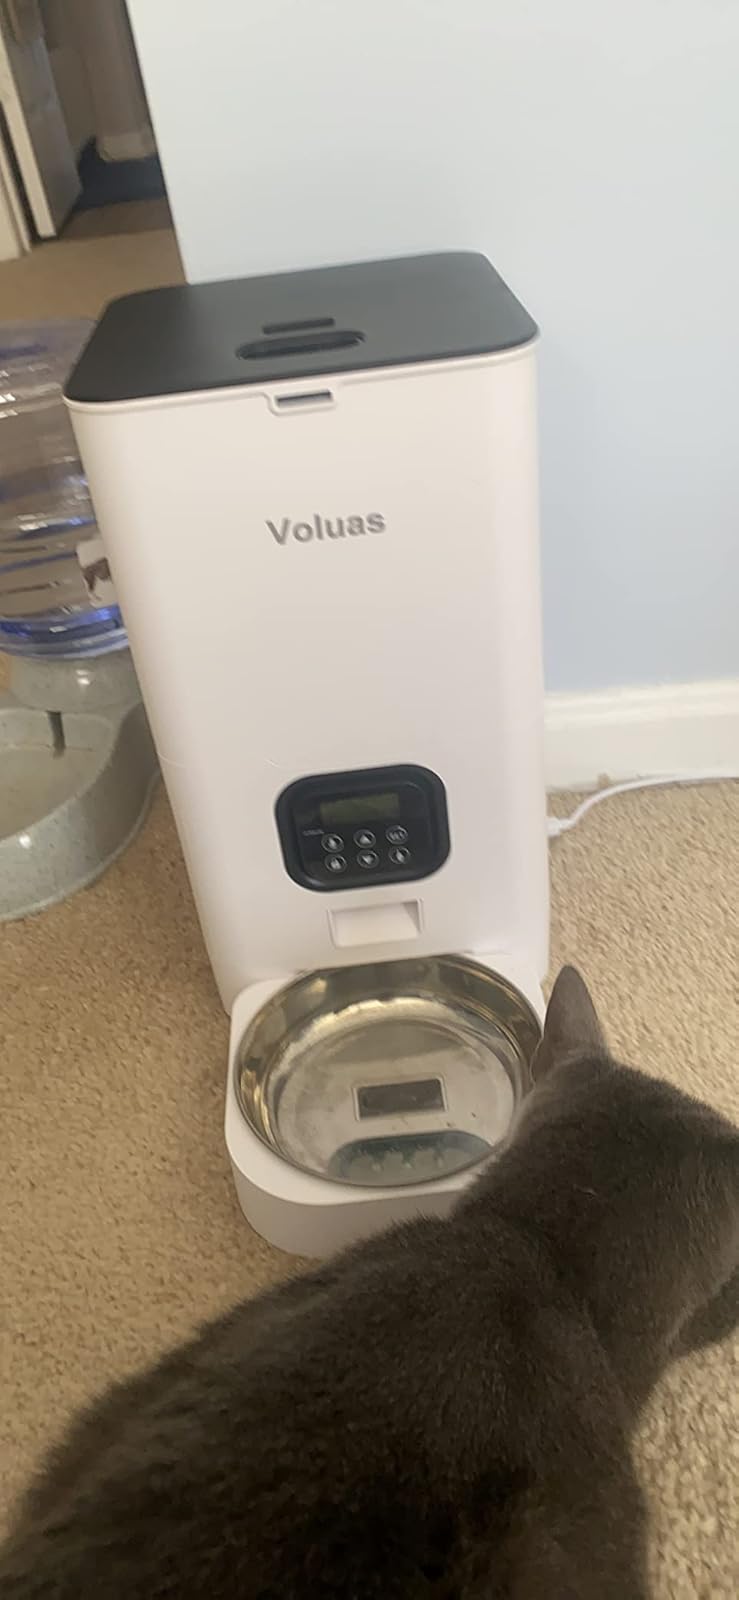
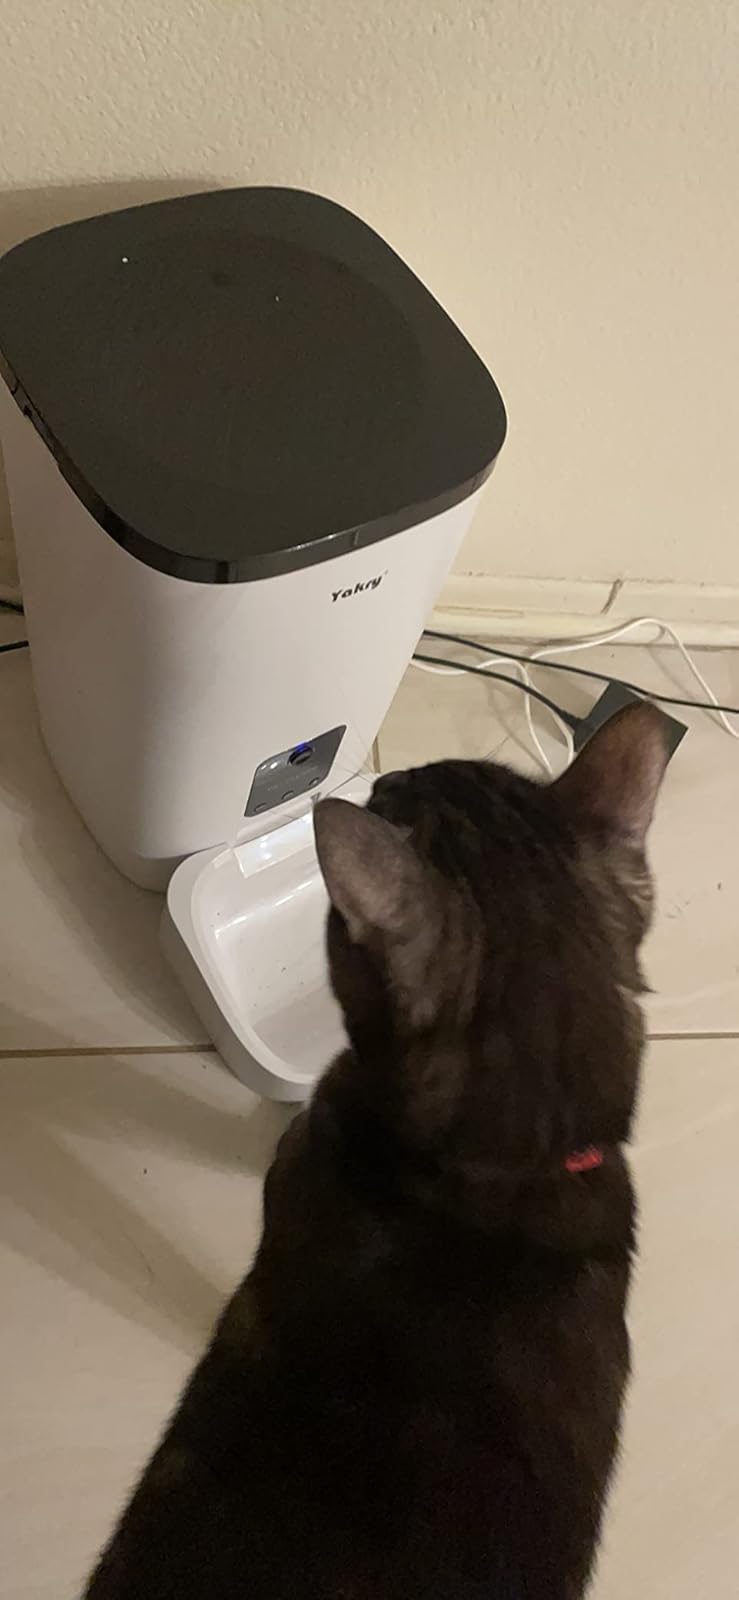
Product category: items_feeder
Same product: no